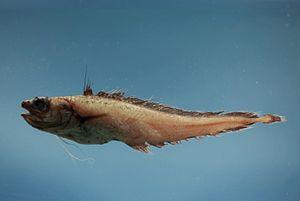
Les Moridae sont une famille de poissons osseux à nageoires rayonnées appartenant à l'ordre des Gadiformes.